List of Mikoyan-Gurevich MiG-21 operators

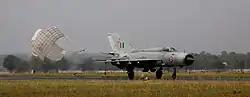
MiG 21 Type 77 of the Indian Air Force landing.

India received its first MiG-21s in 1963, numbering 8 MiG-21F-13s. Two more F-13s and two MiG-21PF were received in 1964, called the Type 74 and the Type 76 respectively in the IAF. The MiG-21FL, or the Type 77, was designed by Mikoyan to fulfill an Indian requirement, and this was the first version to be licence-built in India by HAL. The first 54 of these were built and test-flown in the USSR, then dismantled and shipped to India for reassembly; the first one built completely from scratch in India was handed over to the IAF in October 1970. All told, 205 MiG-21FL were built in India, of which 196 were built entirely in India; the last MiG-21FLs were retired in 2013. In 1971, 65 MiG-21M were delivered to India; licence production of an improved variant unique to India, designated MiG-21MF (Type 96), began in 1973 and lasted until 1981 – a total of 158 were built. The HAL MiG-21MF (Type 96) is "not" the same as the MiG-21MF ( 96) that was made in the USSR for export to other countries.